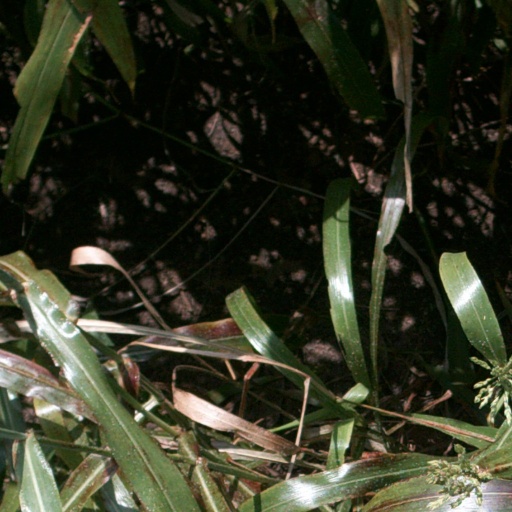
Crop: sorghum